Helen Marot

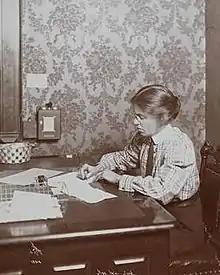
Helen Marot was a progressive librarian and labor movement activist.

Helen Marot (June 9, 1865 – June 3, 1940) was an American writer, librarian, and labor organizer. She is best remembered for her efforts to address child labor and improve the working conditions of women. She was from Philadelphia and became active in investigating working conditions among children and women. As a librarian, she worked at several important institutions and helped organize the Free Library of Economics and Political Science in 1897. Marot was a member of the Women's Trade Union League. She later organized the Bookkeepers, Stenographers and Accountants Union in New York. In 1912, she was part of a commission that investigated the Triangle Shirtwaist Factory fire. She was an active writer and her articles about the labor movement appeared in many periodicals of the day.